Simon Mathew

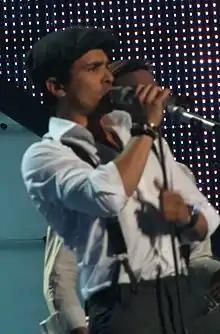
Simon Mathew at the Eurovision Song Contest 2008.

Simon Mathew (born 17 May 1984) is a Danish pop singer. He is the brother of teen-pop singers Rebekka Mathew and Sabina Mathew. Mathew won the Danish Melodi Grand Prix 2008, and represented Denmark at the Eurovision Song Contest 2008, singing "All Night Long". He placed 15th in the grand final.